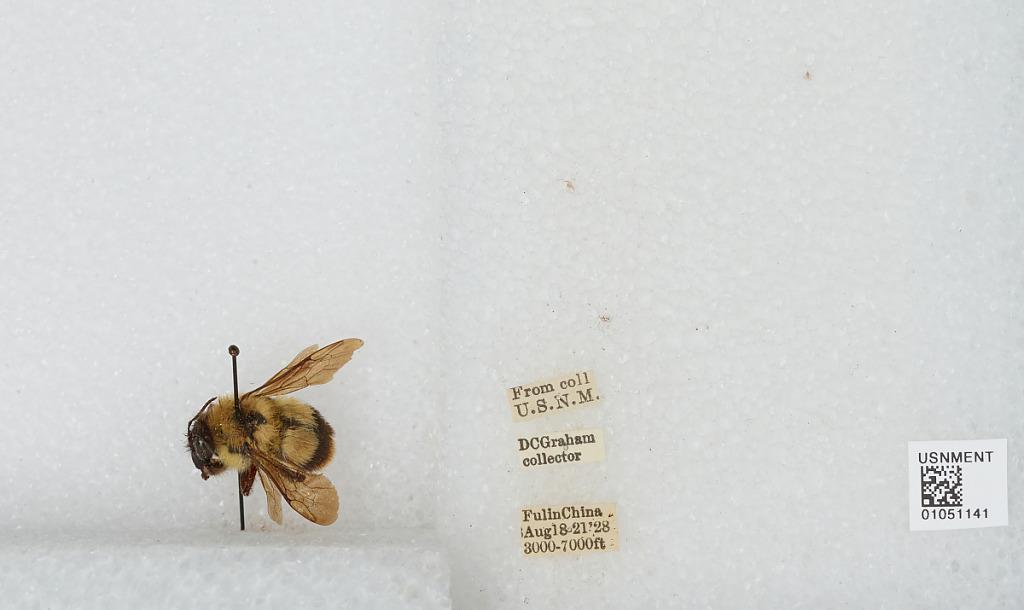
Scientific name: Bombus sp.
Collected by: D. Graham
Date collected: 1928-8-18
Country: China
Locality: Fulin